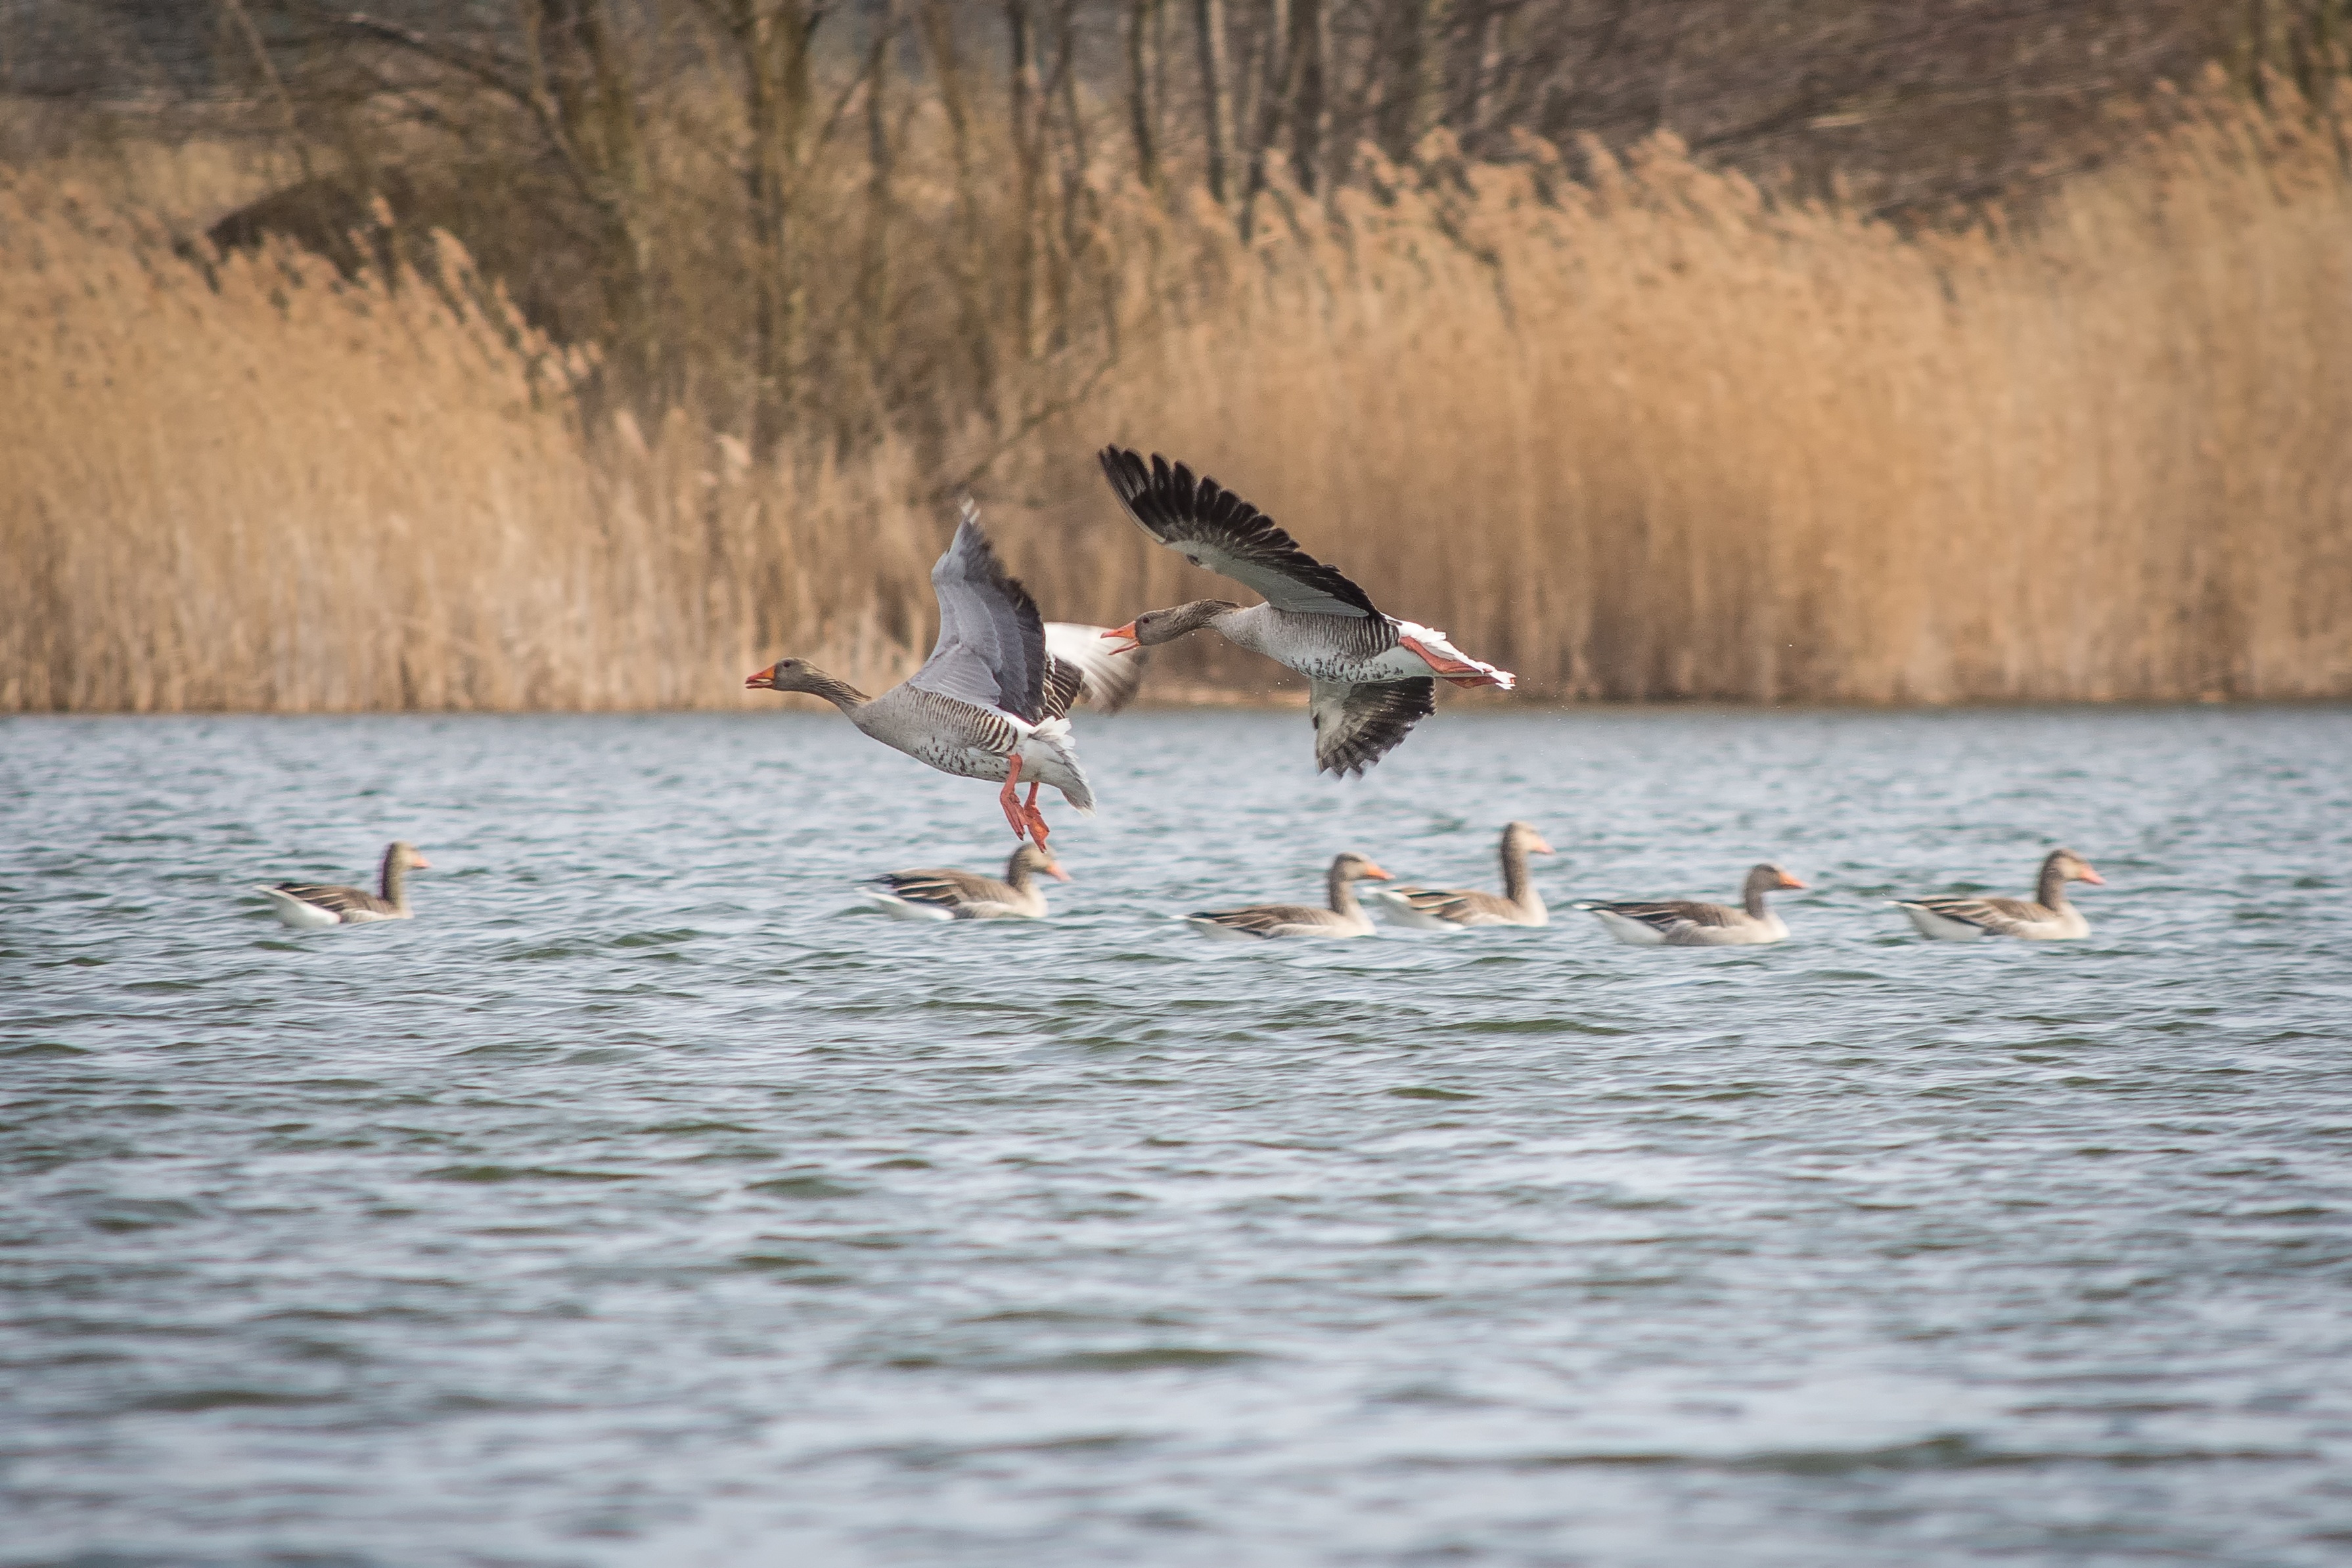
landscape, water, nature, bird, lake, animal, wildlife, flight, feather, fauna, plumage, poultry, goose, geese, vertebrate, creature, waterfowl, water bird, animal world, wildlife photography, shorebird, magpie, greylag goose, wild goose, bird flight, grey geese